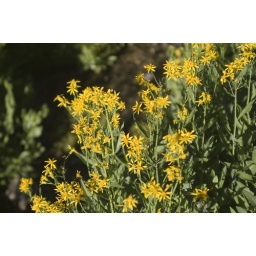
These yellow flowers grew all over the park, especially near a meadow north of Mt. Lassen.